Council of Constance

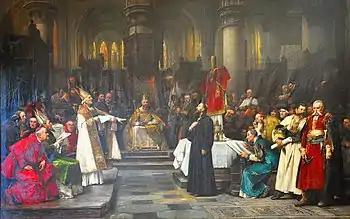
Jan Hus before the Council of Constance, 1883 painting by Václav Brožík

The Council of Constance was an ecumenical council of the Catholic Church that was held from 1414 to 1418 in the Bishopric of Constance (Konstanz) in present-day Germany. This was the first time that an ecumenical council was convened in the Holy Roman Empire. The council ended the Western Schism by deposing or accepting the resignation of the remaining papal claimants and by electing Pope Martin V. It was the last papal election to take place outside of Italy.